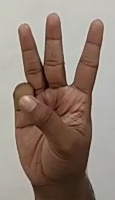
ASL sign: 6